Cressida

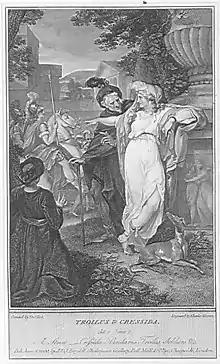
Cressida depicted by Thomas Kirk

Cressida (also Criseida, Cresseid or Criseyde) is a character who appears in many Medieval and Renaissance retellings of the story of the Trojan War. She is a Trojan woman, the daughter of Calchas, a Greek seer. She falls in love with Troilus, the youngest son of King Priam, and pledges everlasting love, but when she is sent to the Greeks as part of a hostage exchange, she forms a liaison with the Greek warrior Diomedes. In later culture she becomes an archetype of a faithless lover.